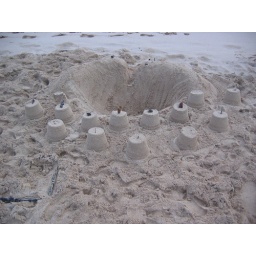
Sand castle built by a little girl and her Dad.